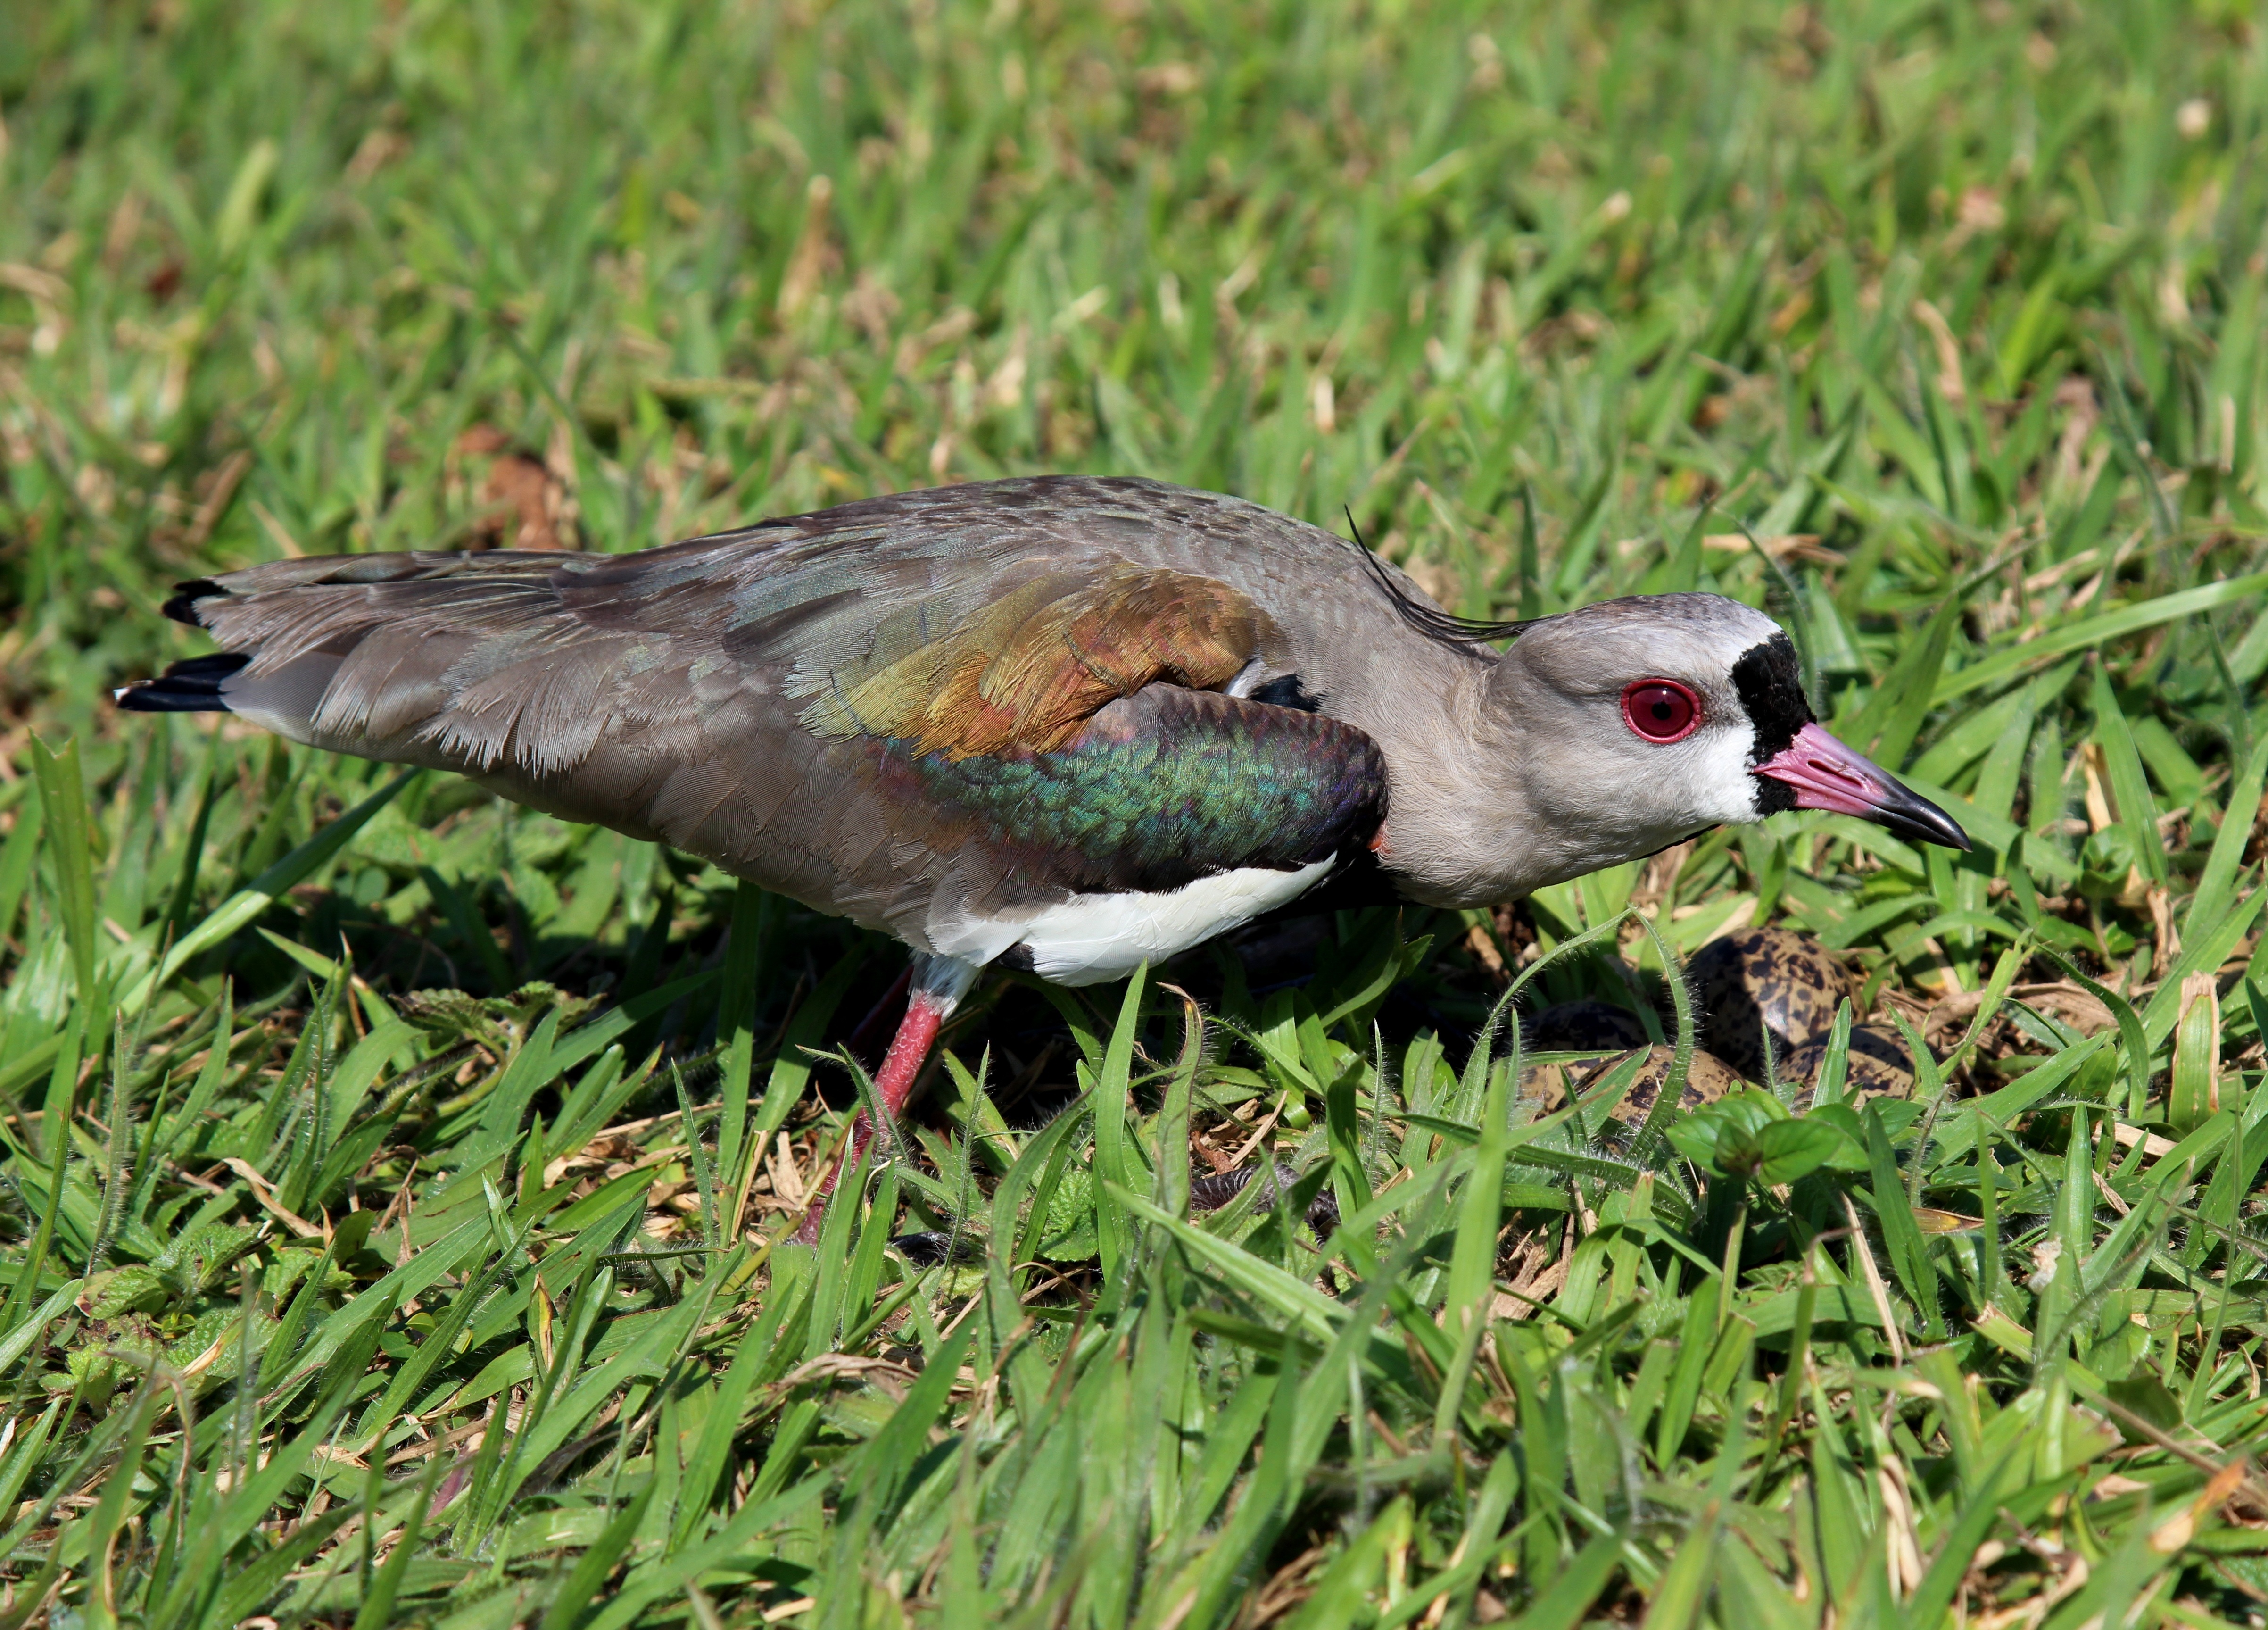
nature, grass, bird, profile, looking, wildlife, beak, fauna, vertebrate, mad, nest, shorebird, brazilian, quero quero, perching bird